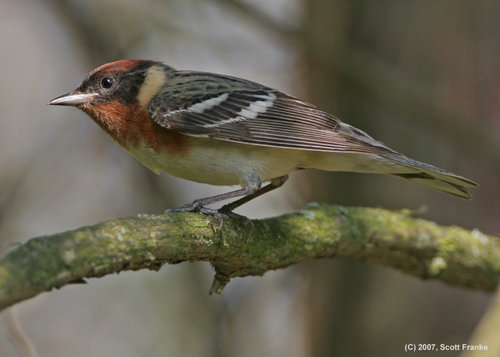
this bird has a white belly with black and grey wings and a red throat.
a small bird with a red crown and black cheeks with a tan belly and abdomen.
this bird has unique coloration with gray and white wings, a yellow underbelly, and russet tones around its face.
a small bird with a red head and white belly.
this little bird has a white belly and breast with a gray wing and white wingbar.
this bird has wings that are black and white with a flat beakhe has a red throat and crown, white belly, a long white bill, brown cheek patches, and a brown back and wings with white wing bars.
this small bird has auburn coloring in his head & neck area, with brown and white stripes across it's wings.
this particular bird has a belly that is white with a brown throat
this bird is grey with white and has a very short beak.
Species: Bay Breasted Warbler